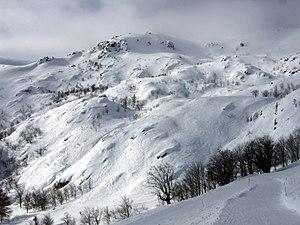
Sur une piste de ski de la station de Ghisoni-Capannelle (Fiumorbo).
Ghisoni-Capannelle est une station de ski située sur la commune française de Ghisoni, dans le département de Haute-Corse, au cœur du parc naturel régional de Corse.
Le massif du Monte Renoso est un massif montagneux de Corse culminant au Monte Renoso. Il est le troisième plus élevé des quatre massifs de haute montagne de l'île.